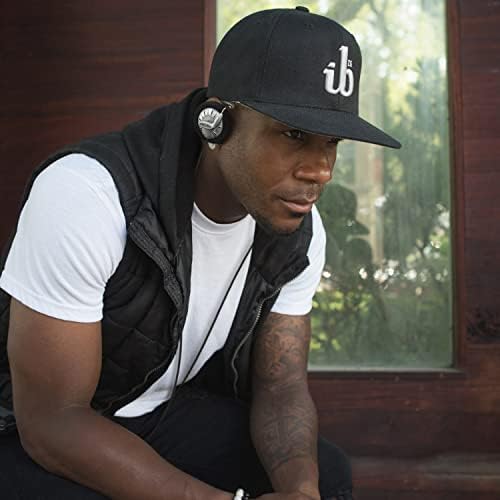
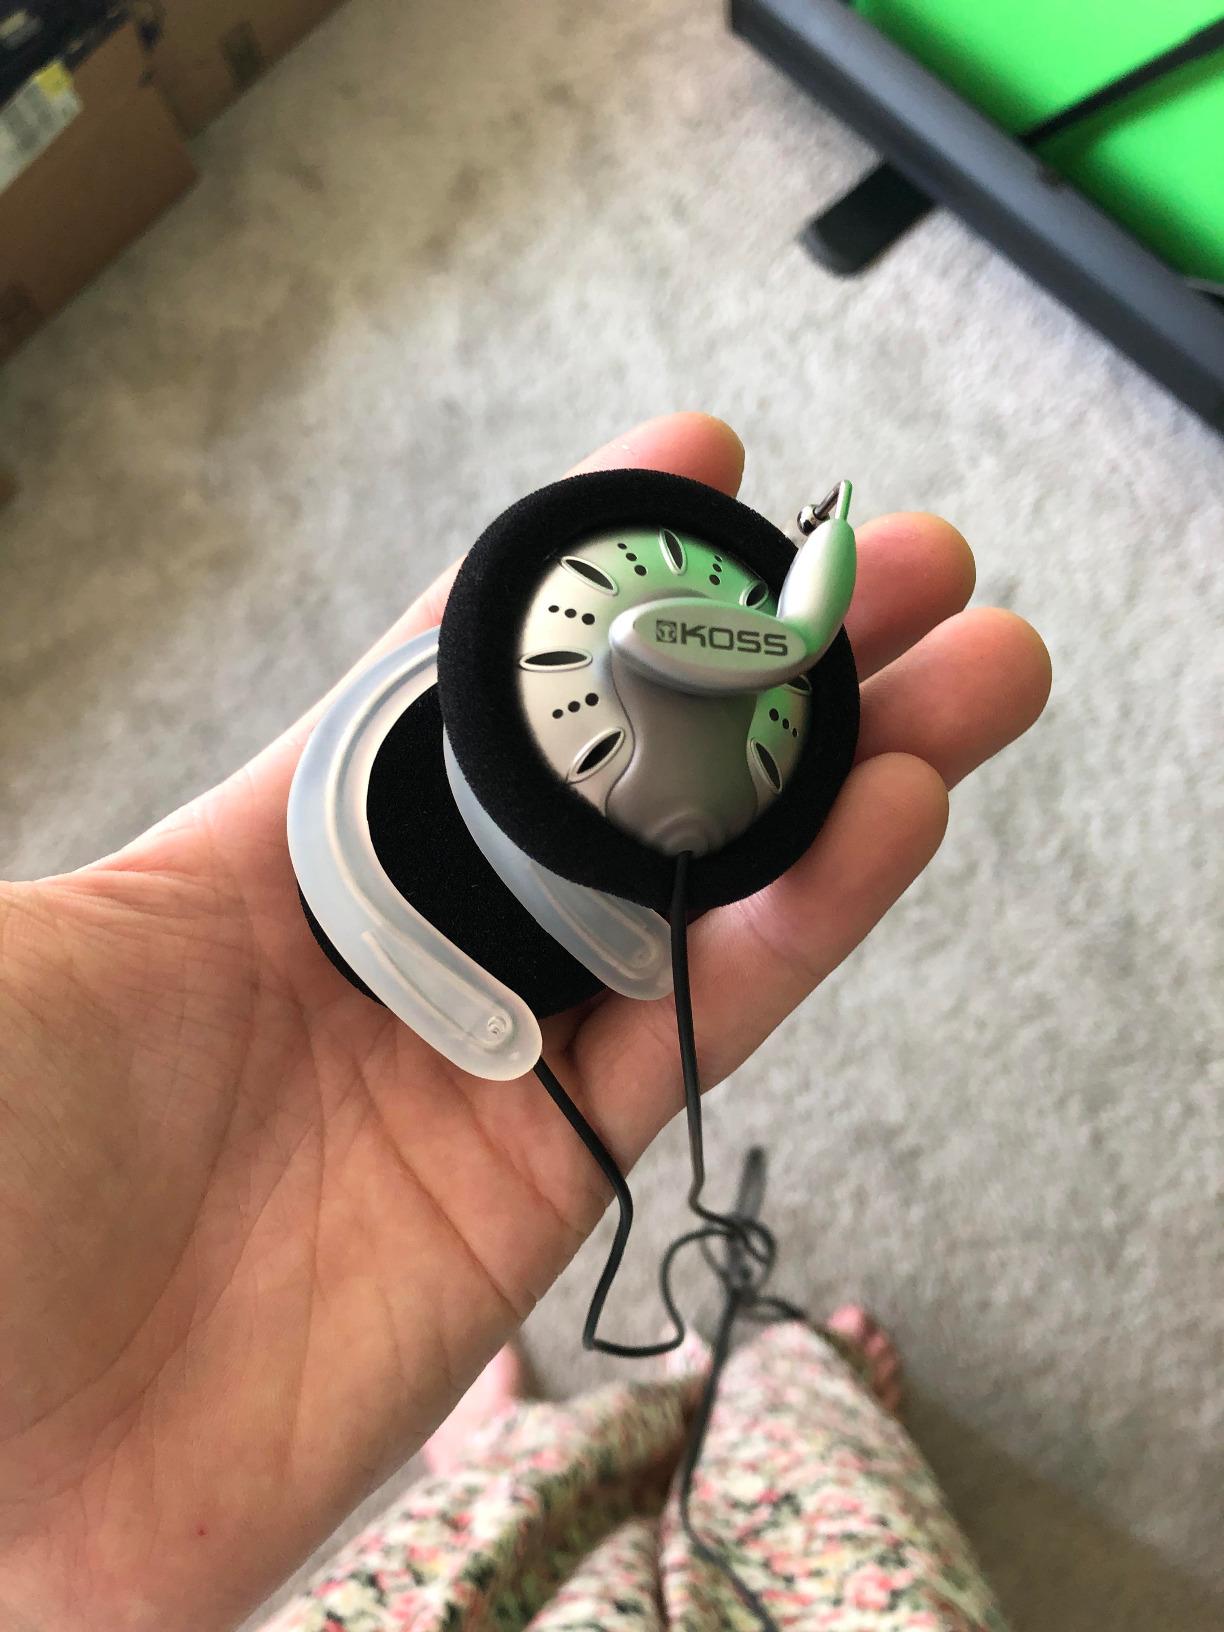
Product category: headphones
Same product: yes